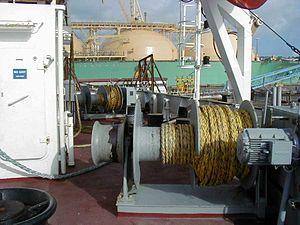
Un treuil de mouillage sur le Chassiron, divisé en deux parties (force et stockage). Notes